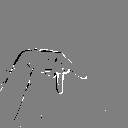
ASL letter: p